Popular Science Italia

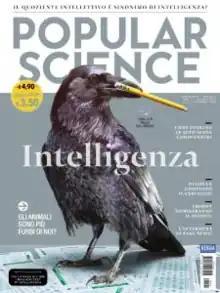
Cover

Popular Science Italia is the Italian language edition of the American magazine "Popular Science". It has been published in Rome, Italy, since 2014 by Kekoa Publishing under the direction of Francesco Maria Avitto.